Dale M. Hansen

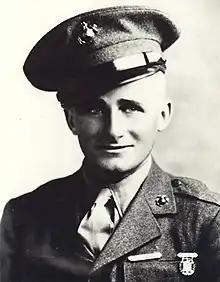
Dale M. Hansen, Medal of Honor recipient

Private Dale Merlin Hansen (December 13, 1922 – May 11, 1945) was a United States Marine who earned the United States' highest military decoration — the Medal of Honor — for his outstanding heroism on May 7, 1945, in the fight for Hill 60 on Okinawa. He was killed by enemy sniper fire three days later.